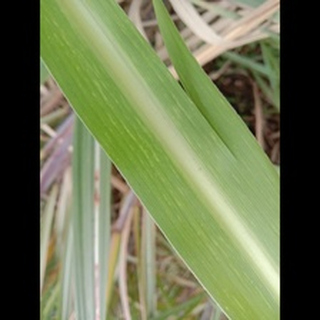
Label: sugarcane_mosaic